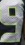
Number: 9